Sam Hartman

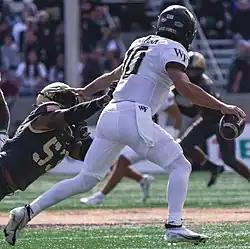
Hartman with the Wake Forest Demon Deacons in 2021

Hartman accepted a scholarship offer from Wake Forest University to play for the Demon Deacons. He started the season opener against Tulane and was one of five freshman quarterbacks to start the season in the NCAA Division I Football Bowl Subdivision. He was 31-for-51 passing against Tulane, throwing for 378 yards and leading them to a win in overtime. He was the first freshman to start the season-opener as a quarterback in school history. Through the first three games of the season, Hartman led all freshmen in the country for yards of offense and made two or more touchdown passes in each game. He was named ACC Conference rookie of the week following a win on September 29 versus Rice, in which he tied the school record for consecutive completions with 12. He led them to a 4–4 record before suffering an injury against Syracuse that kept him out for the rest of the season.